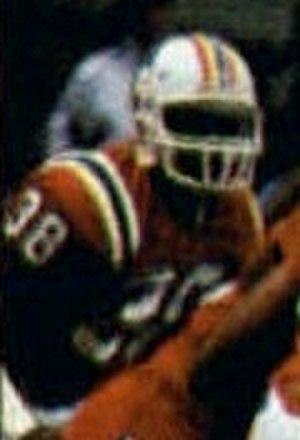
Roland Orlando James est un joueur américain de football américain. Il est aujourd'hui directeur des services de la jeunesse dans la ville de Somerville dans le Massachusetts.